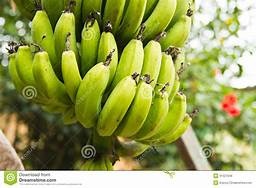
Label: banana